Terence Hill

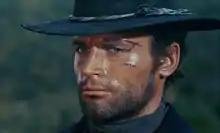
Hill in "Django, Prepare a Coffin" (1968)

Girotti then appeared alongside Bud Spencer (then known as Carlo Pedersoli) in Giuseppe Colizzi's spaghetti Western "God Forgives... I Don't!" (1967). (Although Girotti appeared in the same movie as Pedersoli in "Hannibal" in 1959, they did not meet during filming.) At the time, cast and crew in Westerns frequently adopted American names to give the film a better chance of selling in non-Italian speaking countries; Girotti changed his name to "Terence Hill". He picked the name from a list of 20 he was given, the story about using his wife's name was a publicity idea. The film was a huge hit – the most popular film of the year in Italy – and established him as a star.